Virtual Teaching Collection

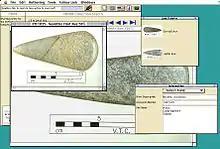
Image of Cabinet Interface (1995)

The Virtual Teaching Collection (VTC) project at the Museum of Archaeology and Anthropology, University of Cambridge within the University of Cambridge, led by Dr Robin Boast, ran from 1994 to 1997 and was part of the Teaching and Learning Technology Project funded by the Higher Education Funding Council for England.